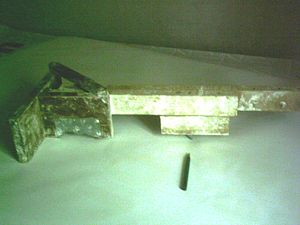
Stukkatør
Stukprofilskabelon.
En stukkatør er en håndværker der reparerer og udfører udsmykninger - inkl. stuk og rosetter - på vægge og loft i gips eller kalk.